Vortex ring state

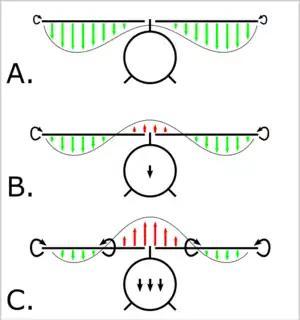
Airflow in normal flight (A), in rapid descent (B) and VRS (C)

Because the blades are rotating about a central axis, the speed of each airfoil is lowest at the point where it connects to the hub-and-grip assembly. This fundamental physical reality means that the innermost portion of each blade has an inherent vulnerability to stalling.